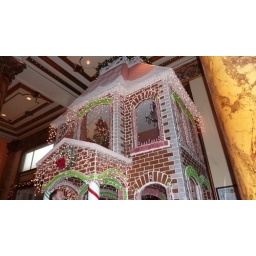
The chandeliers in the upstair's windows are lit with flickering candle bulbs.